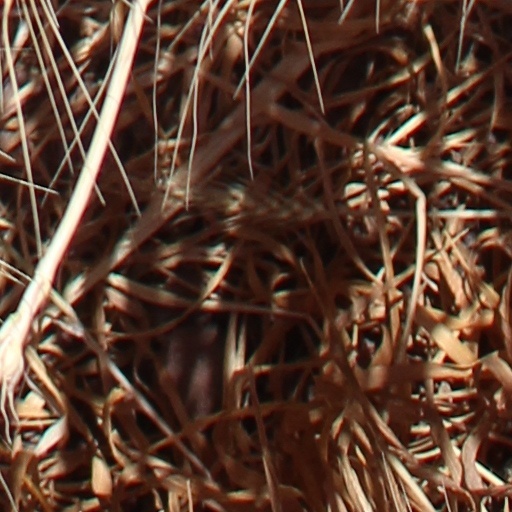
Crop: wheat